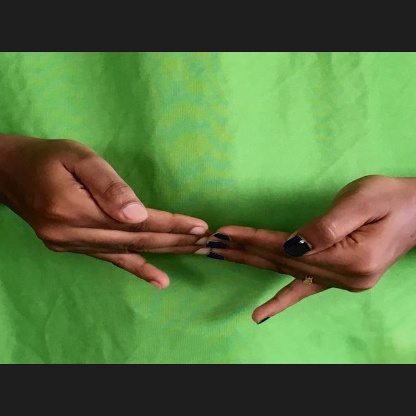
Mudra: Khatva